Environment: real
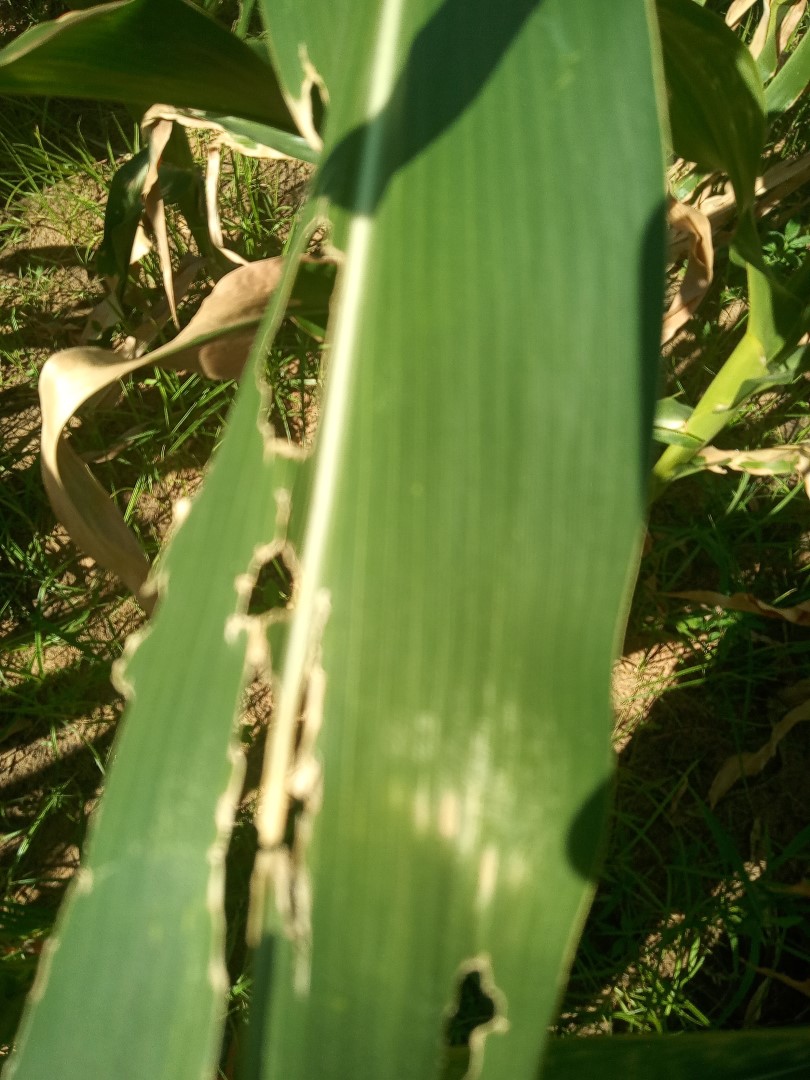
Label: fall_armyworm